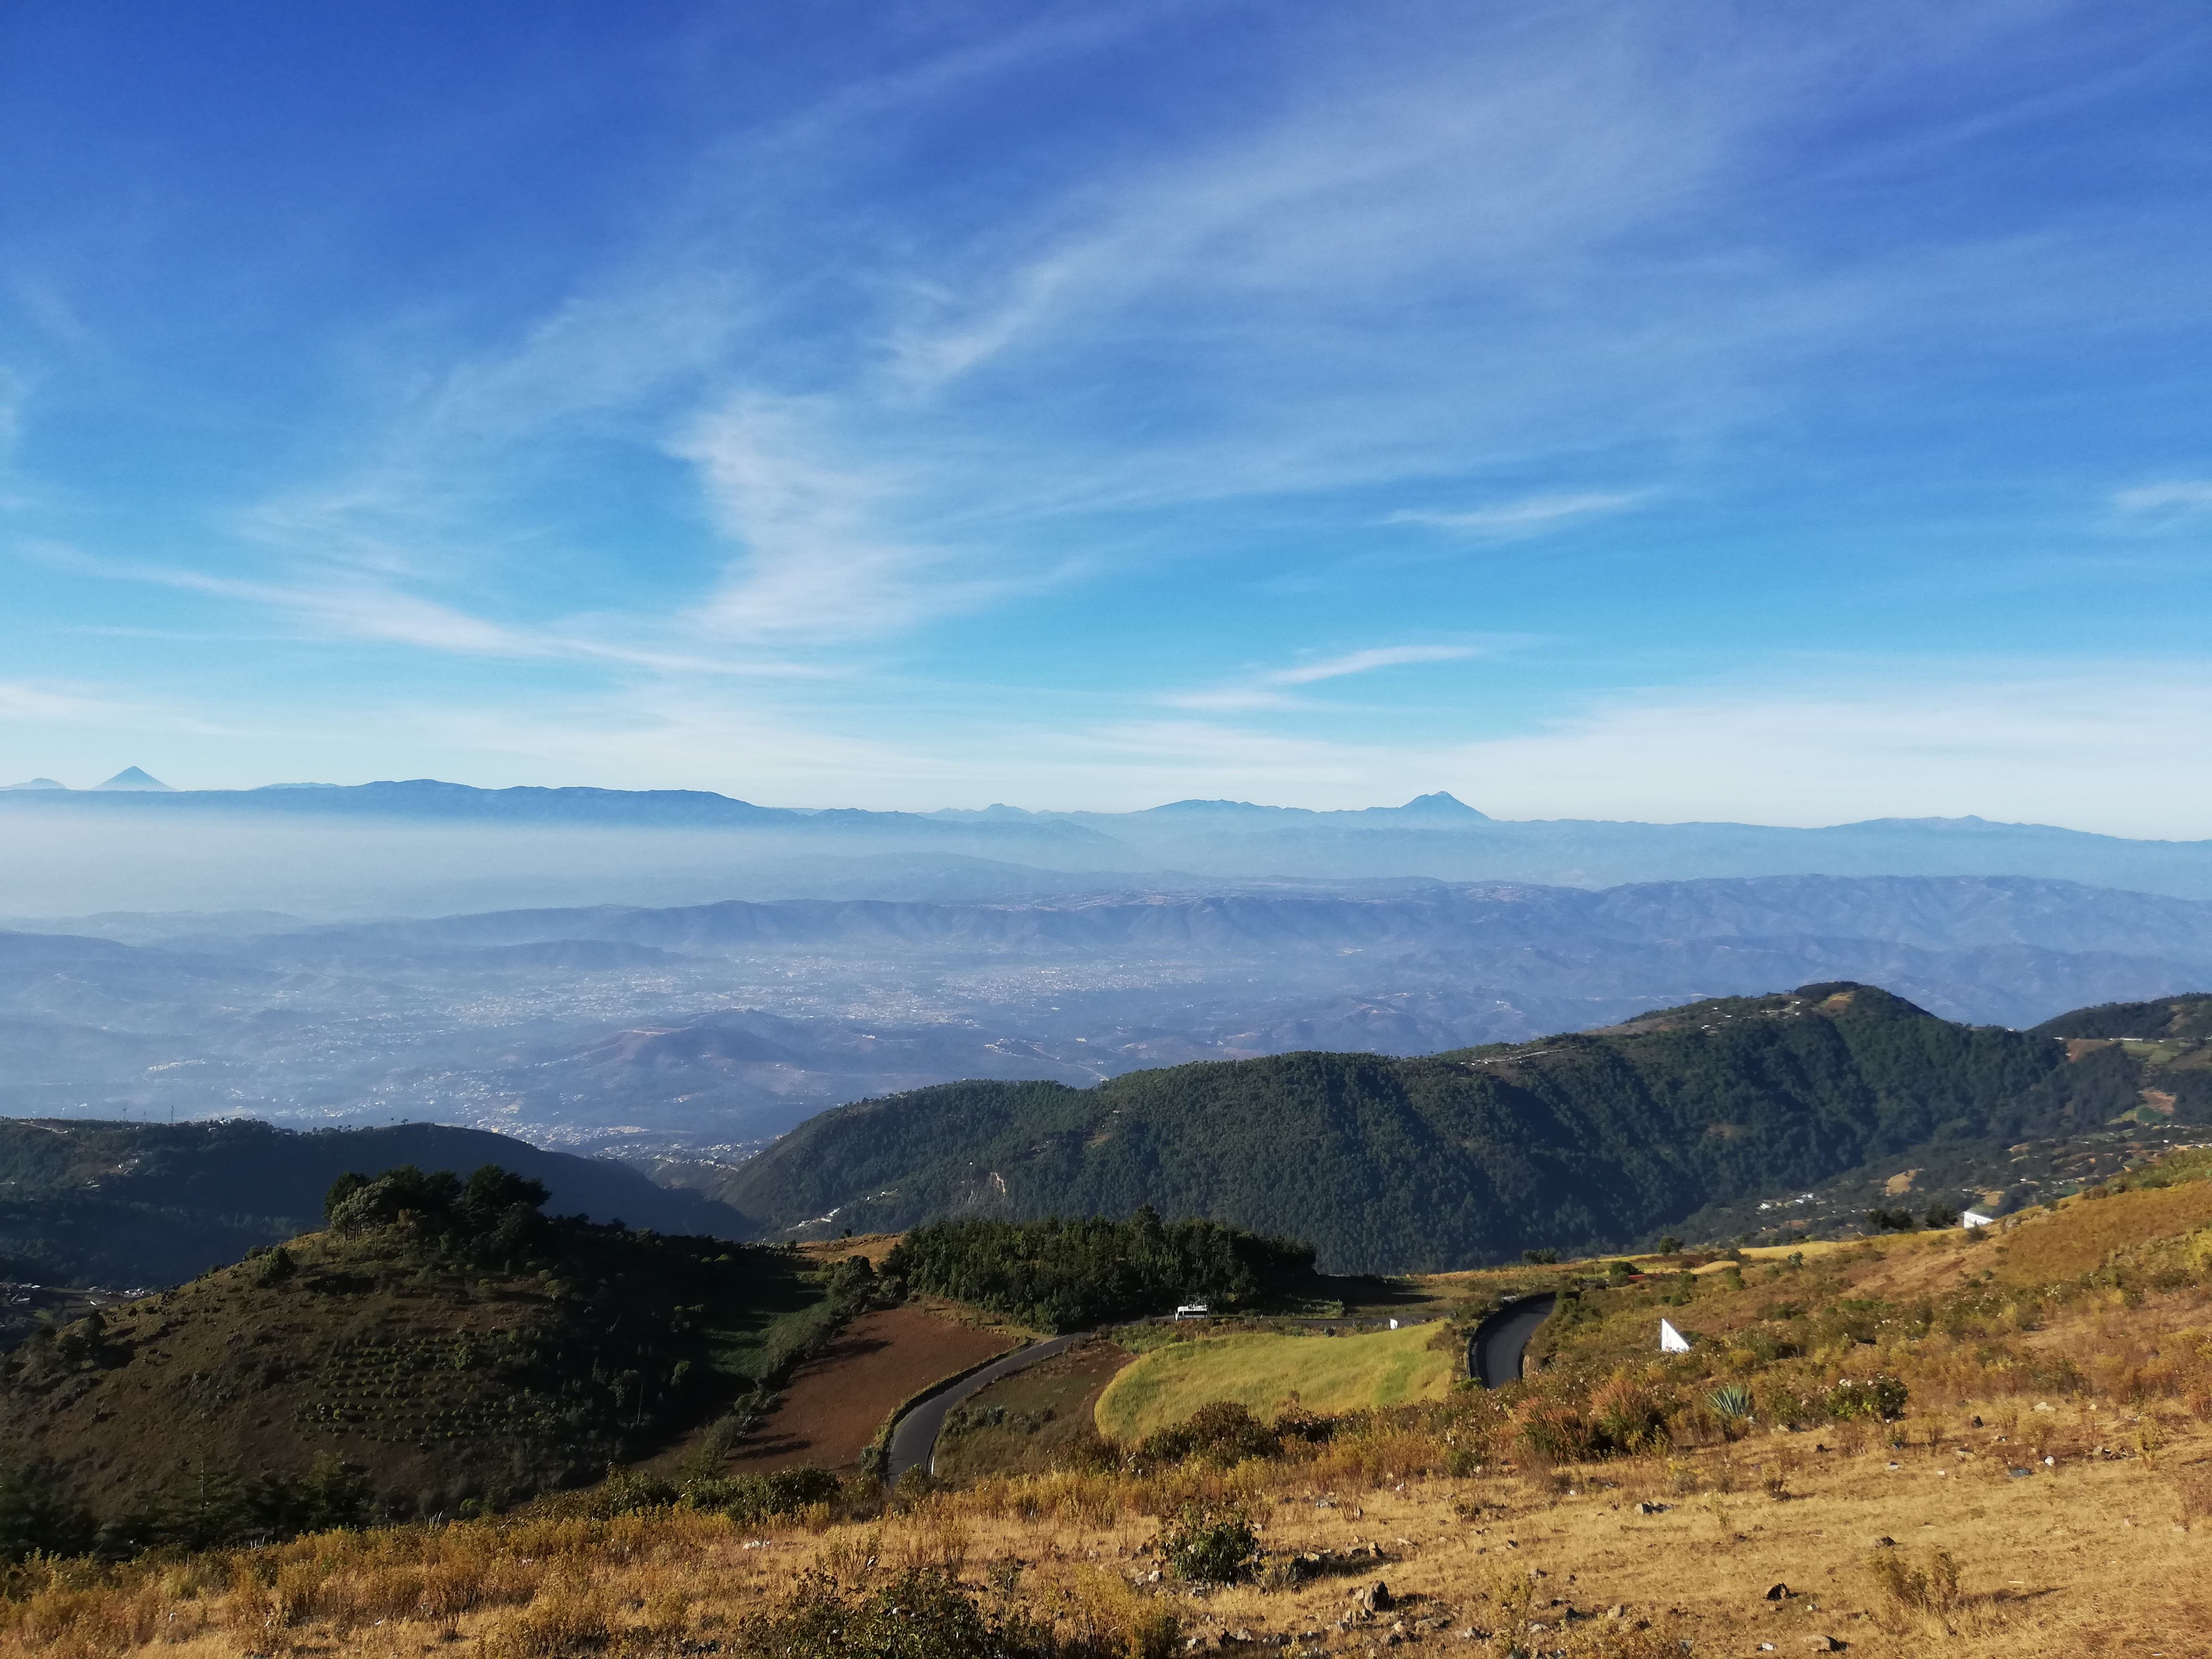
Guatemalan, wewewete, Nango, eyes, sky, valley, mountainous landforms, mountain, highland, hill, wilderness, cloud, ridge, mountain range, fell, hill station, tree, ecoregion, landscape, horizon, grassland, national park, rural area, summit, road, geology, plateau, massif, terrain, chaparral, plain, ocean, mountain pass, tundra, meteorological phenomenon, mount scenery, alps, vacation, tourism, forest